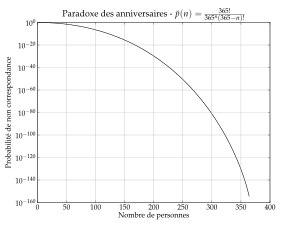
Le paradoxe des anniversaires résulte de l'estimation probabiliste du nombre de personnes que l'on doit réunir pour avoir au moins une chance sur deux que deux personnes de ce groupe aient leur anniversaire le même jour. Il se trouve que ce nombre est 23, ce qui choque un peu l'intuition. À partir d'un groupe de 57 personnes, la probabilité est supérieure à 99 %.